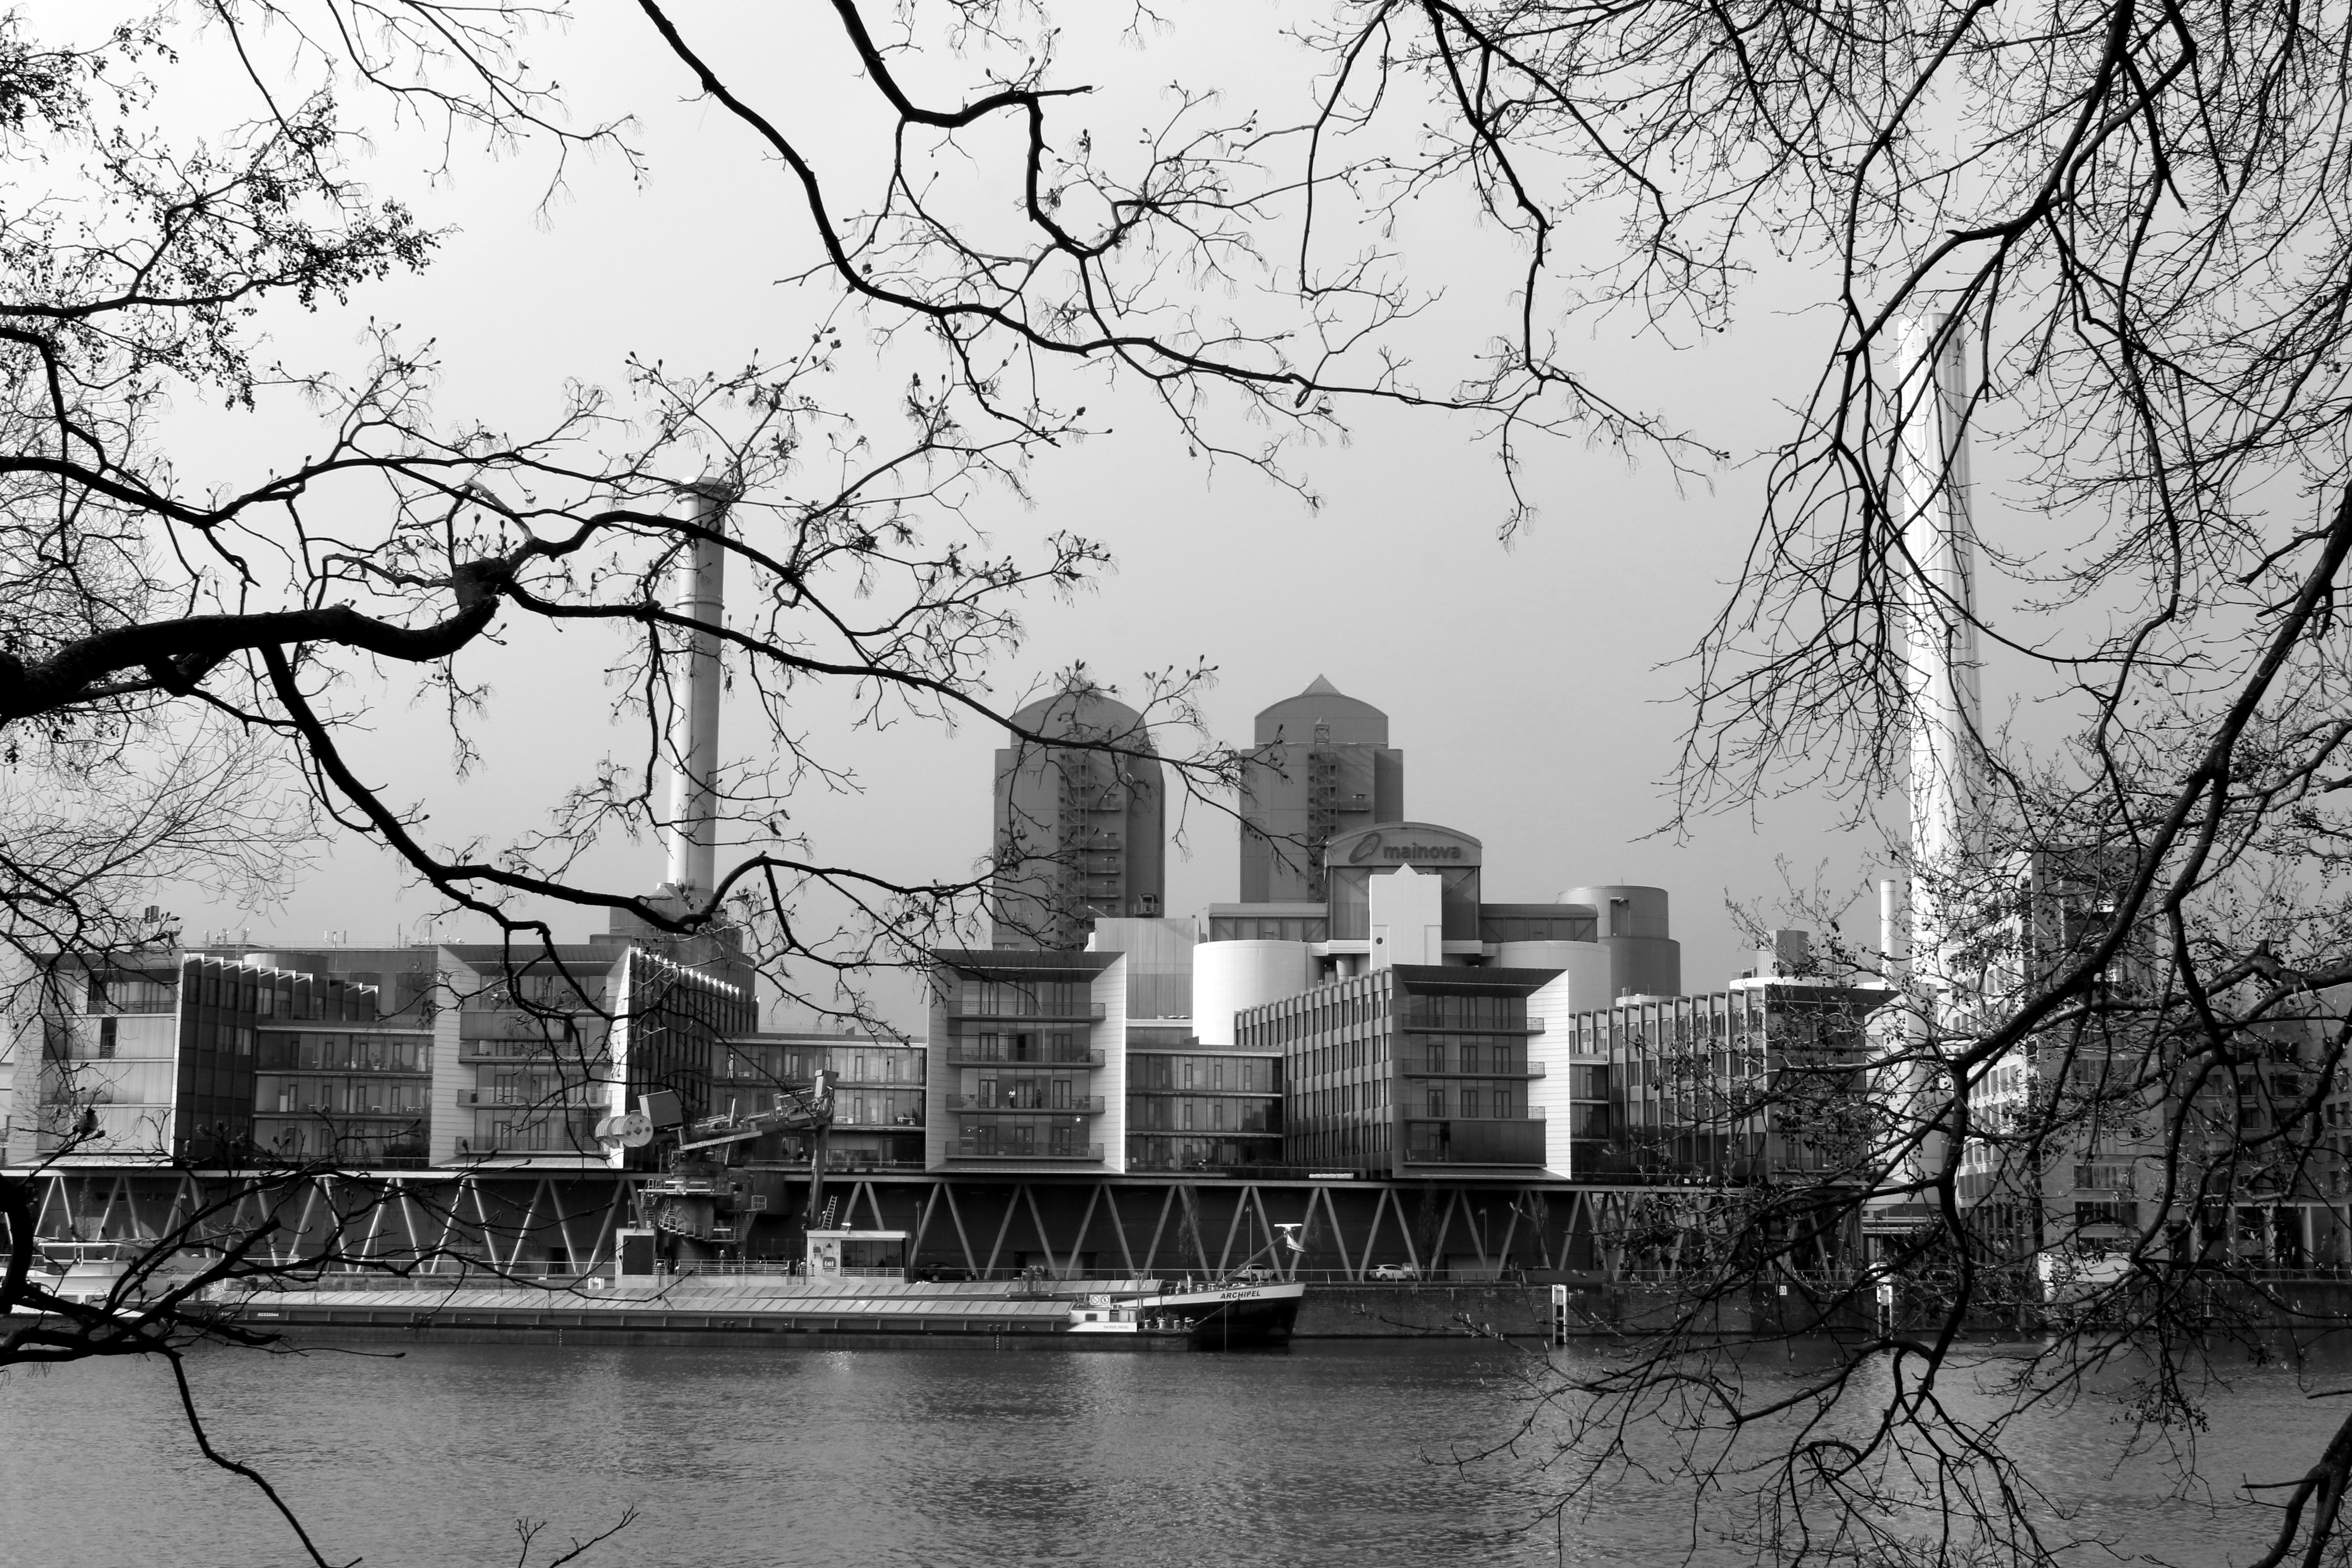
tree, winter, black and white, skyline, street, photography, house, flower, city, cityscape, monochrome, waterway, bw, blackandwhite, blackwhite, germany, alemania, allemagne, sw, schwarzweiss, schwarzweis, frankfurtmain, germania, frankfurt, schwarzweissfotografie, schwarzweisfotografie, westhafen, heizkraftwerk, heizkraftwerkwest, urban area, monochrome photography, atmospheric phenomenon, human settlement